Sachertorte
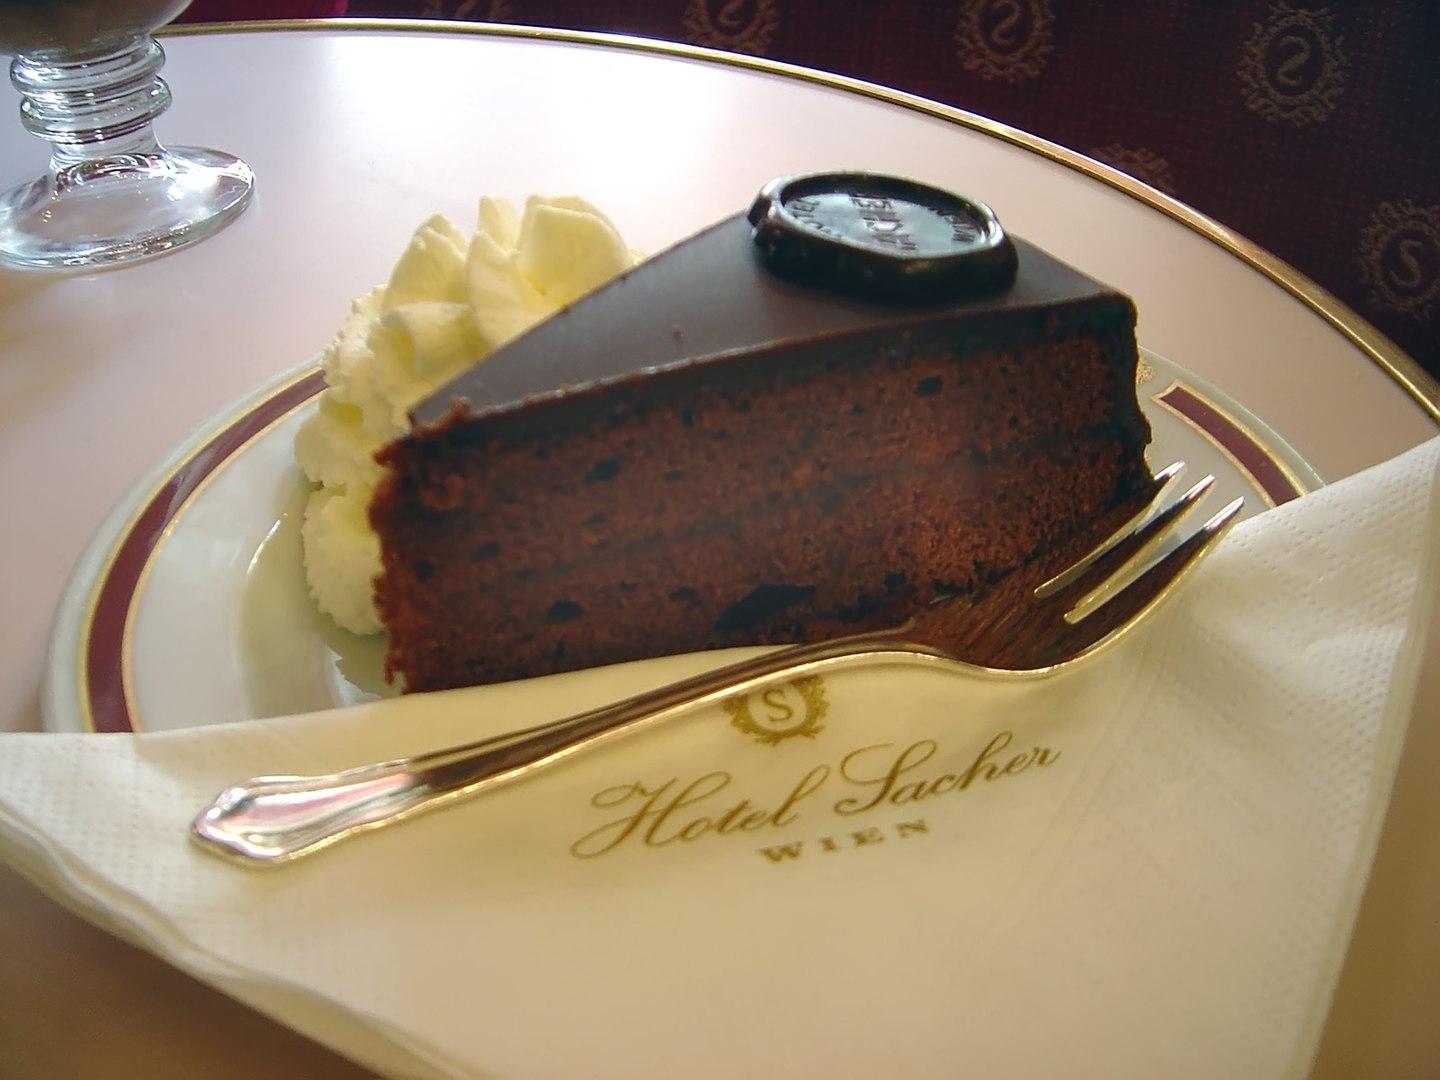
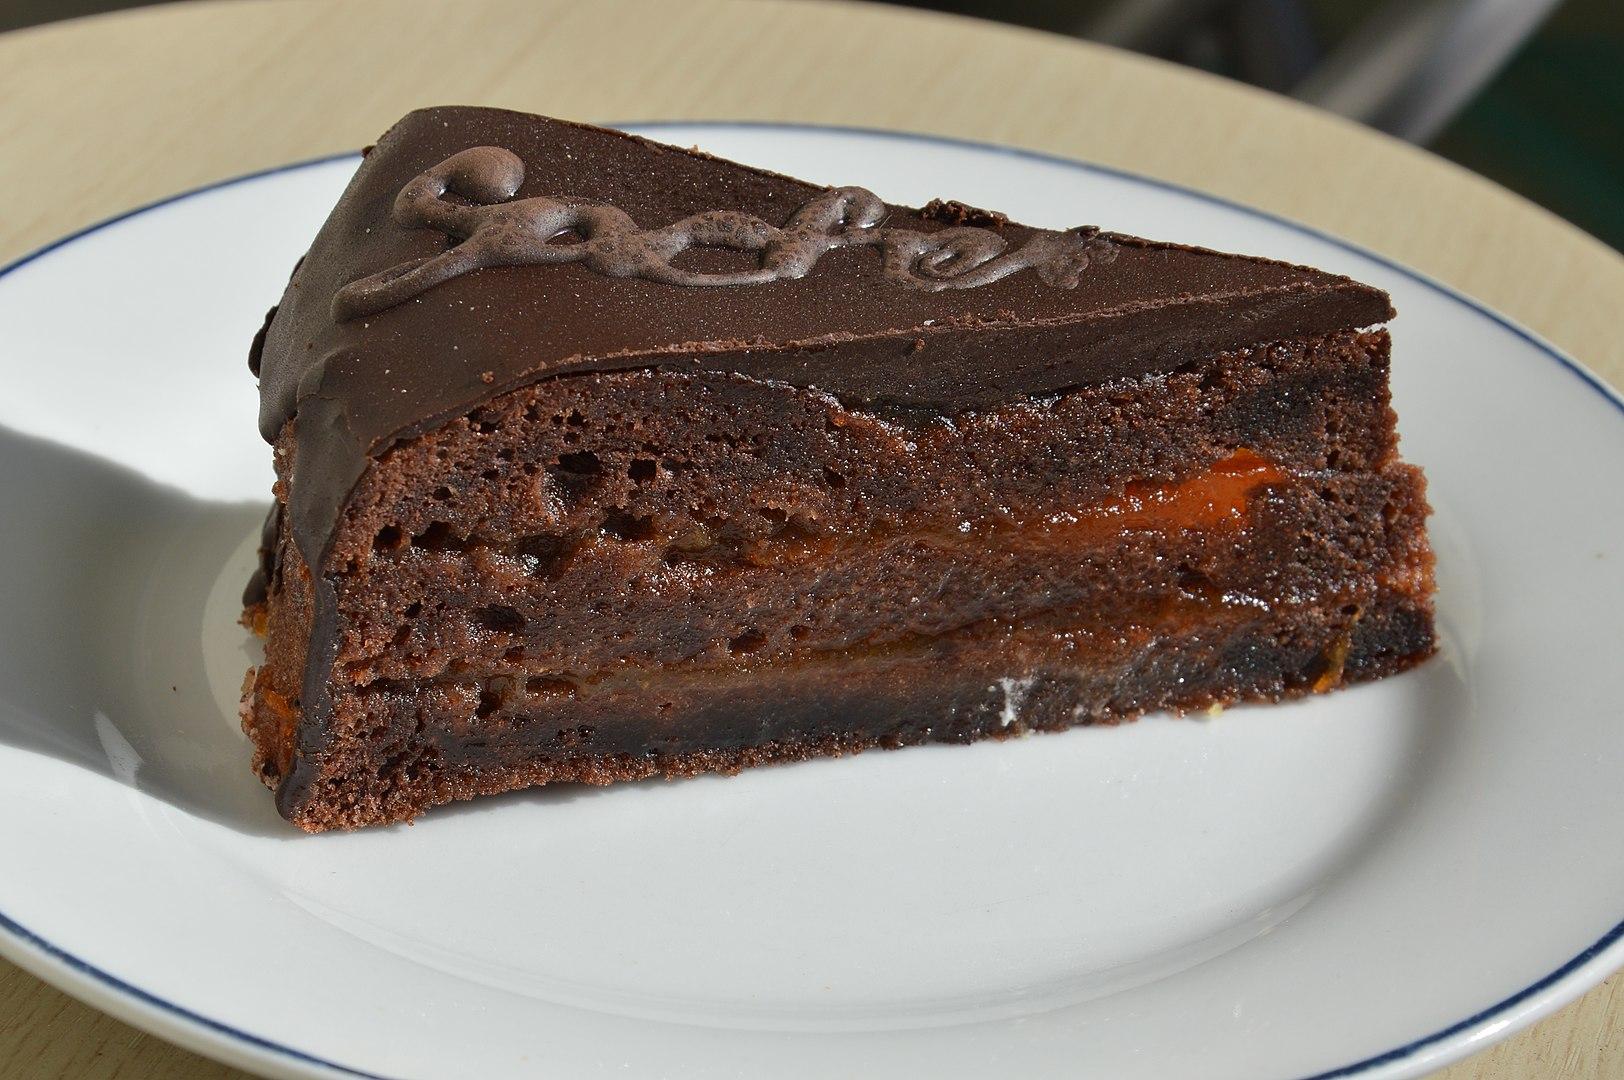
Also known as:
af - Afrikaans: Sachertorte
an - Aragonese: Tarta Sacher
ar - Arabic: تورتة زاخر
bar - Bavarian: Sacher-Tuatn
be - Belarusian: Торт Захер
be-tarask - Belarusian (Taraškievica orthography): Захэр
bg - Bulgarian: Торта Сахер
bs - Bosnian: Sacher-torta
ca - Catalan: Pastís Sacher
cs - Czech: Sacherův dort
cy - Welsh: Sachertorte
da - Danish: Sachertorte
de - German: Sachertorte
en-simple - Simple English: Sachertorte
eo - Esperanto: Sacher-torto
es - Spanish: Tarta Sacher
fa - Persian: تورته زاخر
fi - Finnish: Sacherkakku
fr - French: Sachertorte
ga - Irish: Sachertorte
gl - Galician: Torta Sacher
he - Hebrew: זאכרטורטה
hr - Croatian: Sacher-torta
hu - Hungarian: Sacher-torta
hy - Armenian: Զախեր
id - Indonesian: Sachertorte
it - Italian: Torta Sacher
ja - Japanese: ザッハトルテ
jv - Javanese: Sachertorté
ka - Georgian: ზახერი
ko - Korean: 자허토르테
la - Latin: Torta Sacher
mk - Macedonian: Торта Захер
mr - Marathi: झाखरटोर्ट
ms - Malay: Sachertorte
nb - Norwegian Bokmål: Sachertorte
nl - Dutch: Sachertorte
pl - Polish: Tort Sachera
pt - Portuguese: Sachertorte
ru - Russian: Захер
sk - Slovak: Sacherova torta
sl - Slovenian: Torta Sacher
sr - Serbian: Захер торта
sv - Swedish: Sachertårta
tt - Tatar: Захер
uk - Ukrainian: Захер
vi - Vietnamese: Bánh torte Sacher
yue - Cantonese: 奧地利朱古力蛋糕
zh - Chinese: 萨赫蛋糕
Category: cake (torte)
Cuisine: Austrian
Associated cuisines: Austrian
Area: Vienna
Countries: Austria
Region: Western Europe, , , ,
The dish is a chocolate cake, or torte. The cake consists of a dense chocolate cake with a thin layer of apricot jam in between two halves, coated in dark chocolate icing on the top and sides. It is traditionally served with unsweetened whipped cream.